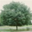
Label: maple_tree